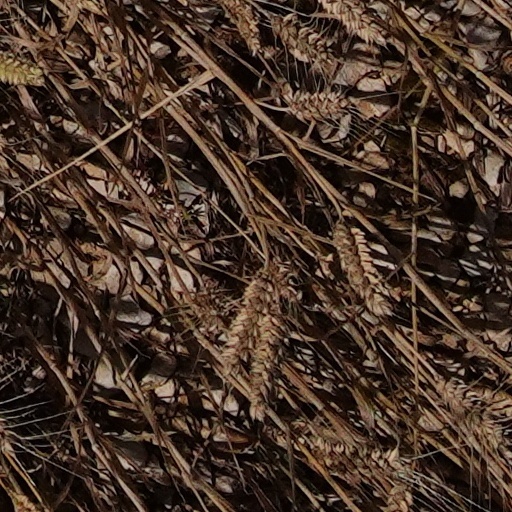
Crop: wheat